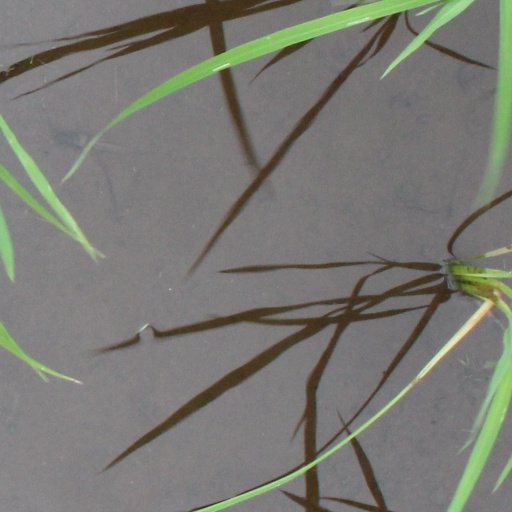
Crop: rice